Ian Somerhalder

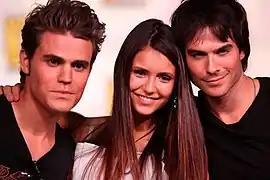
Paul Wesley, Nina Dobrev and Somerhalder in 2012

Somerhalder was involved in the cleanup after the "Deepwater Horizon" oil drilling disaster on April 22, 2010. His efforts included cleaning of oiled wildlife and taping public service announcements to let the public know how they could help. Somerhalder also supports the St. Tammany Humane Society, an organization for animal shelter and welfare. On November 13, 2010, he hosted a Bash on the Bayou charity fundraiser for the Society. During the event, Somerhalder was presented with a donation of $11,100 by "The Vampire Diaries" fandom for his birthday project.